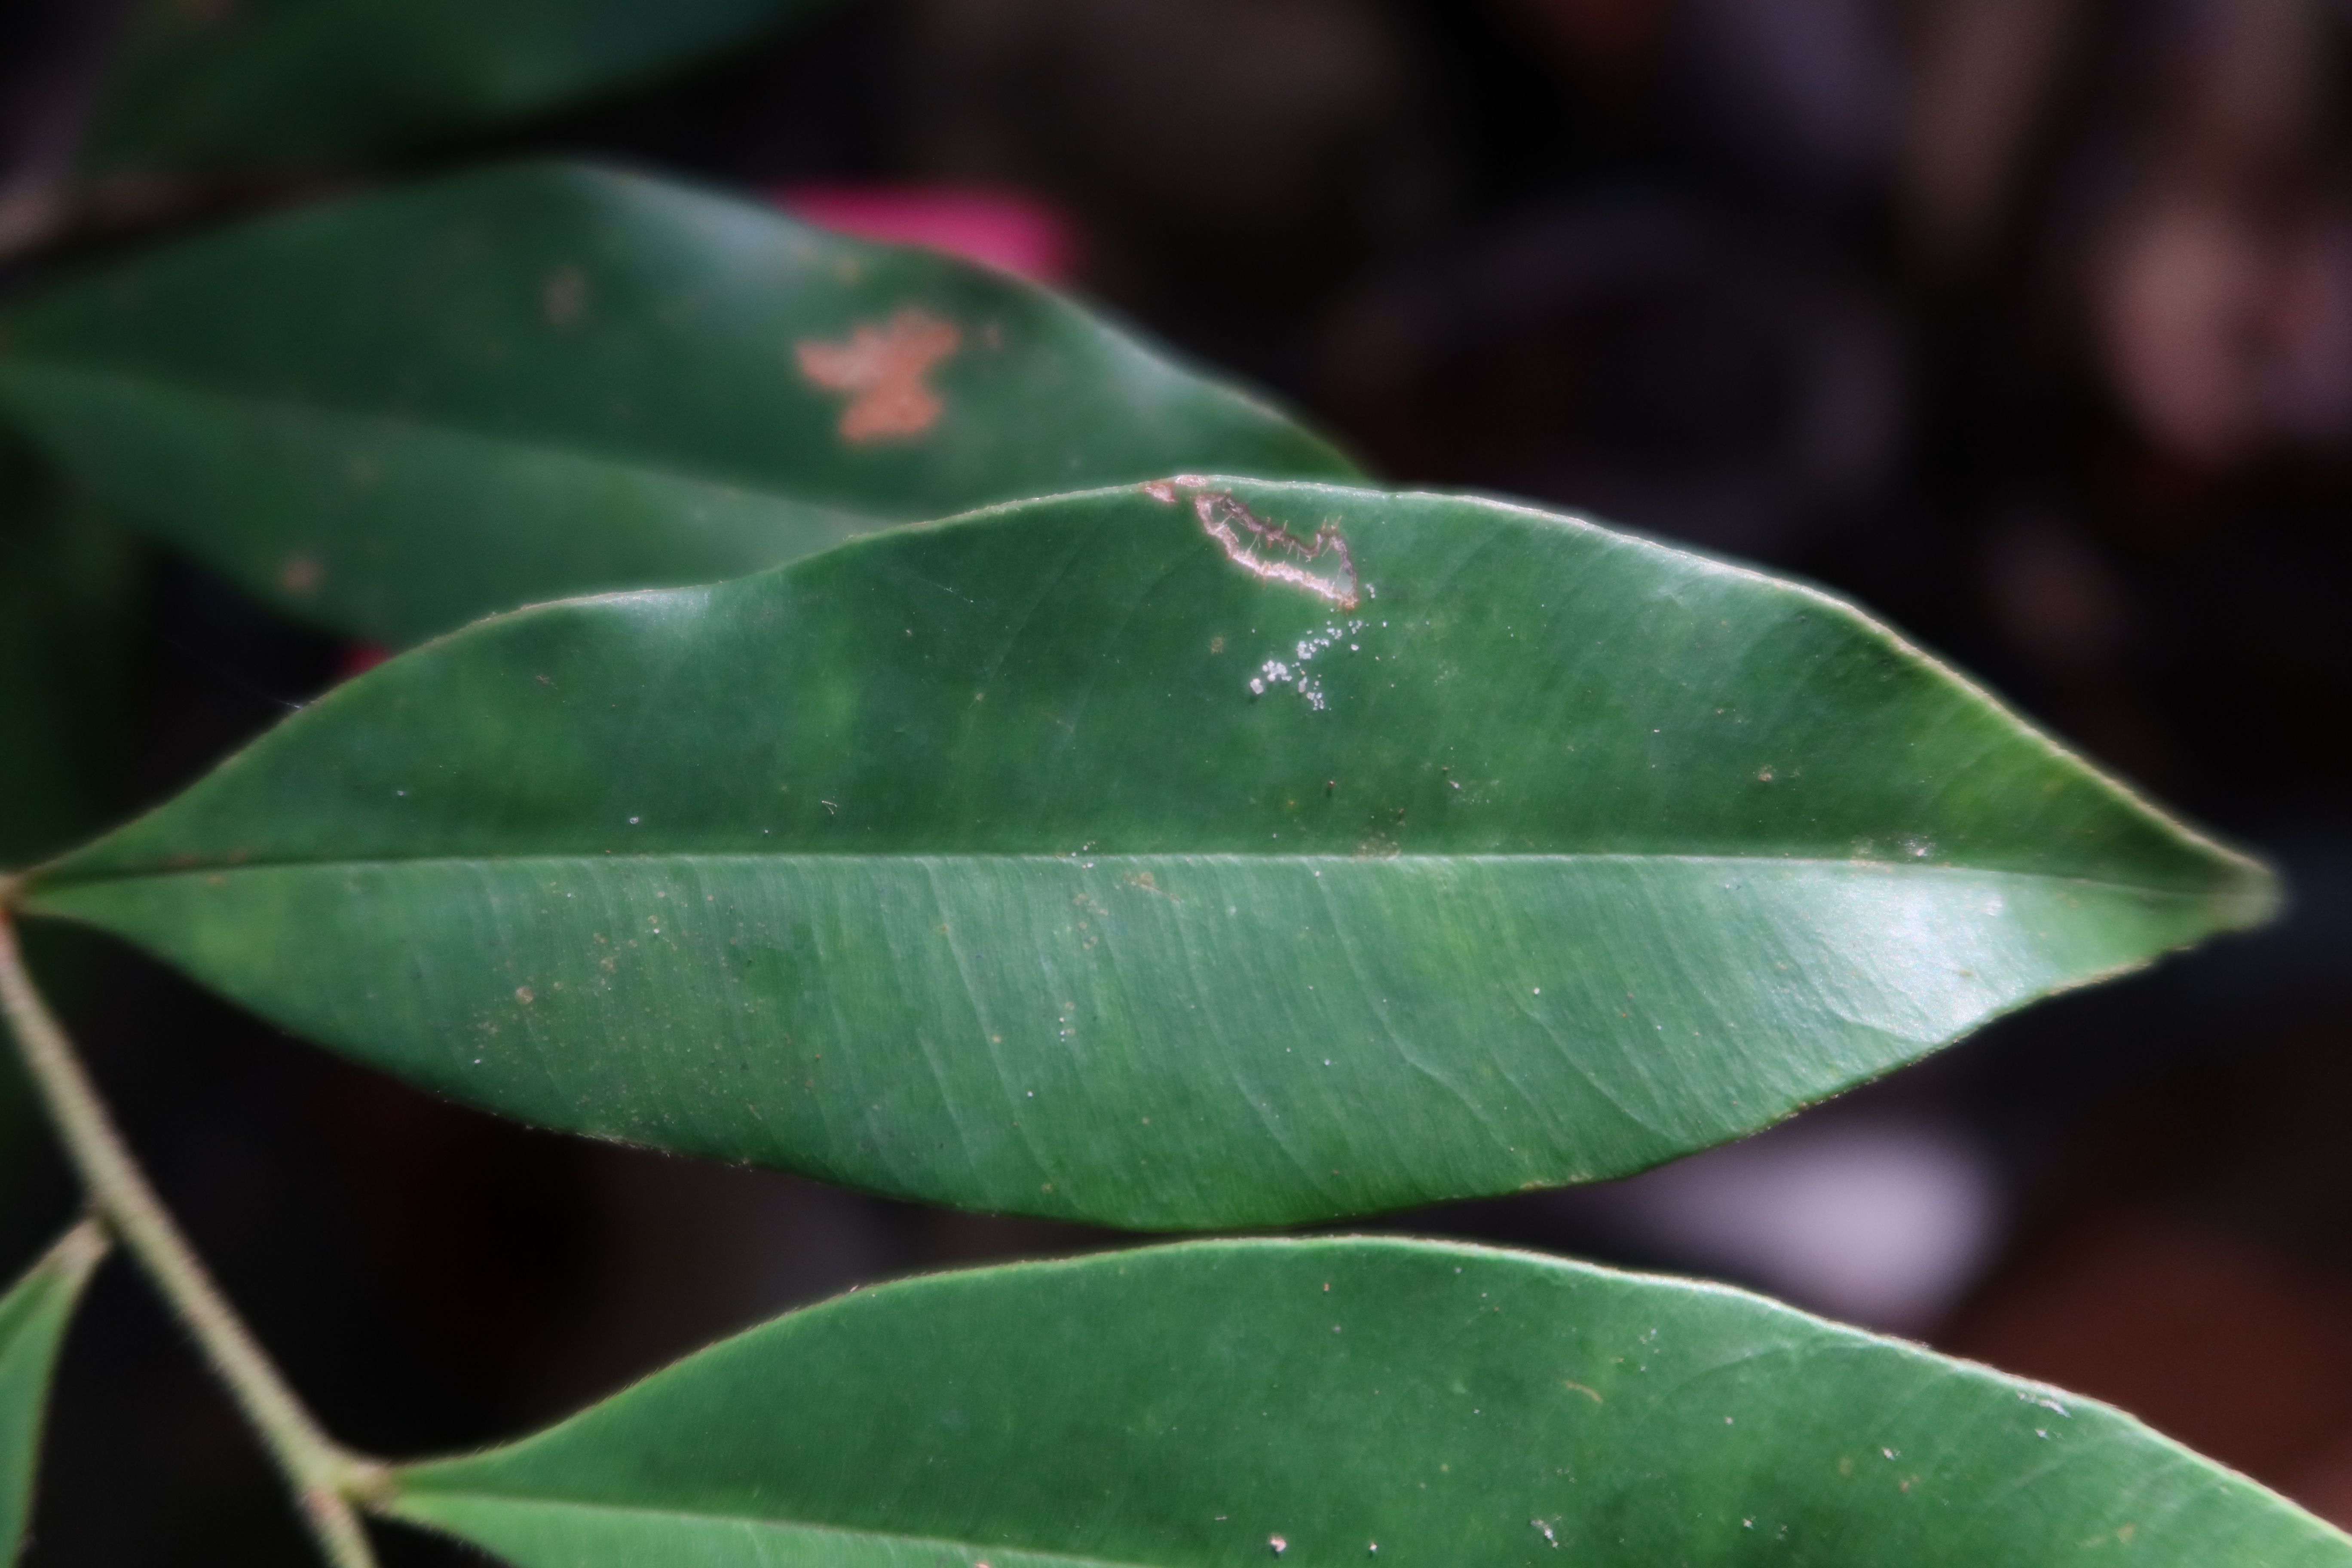
Label: Brown spots